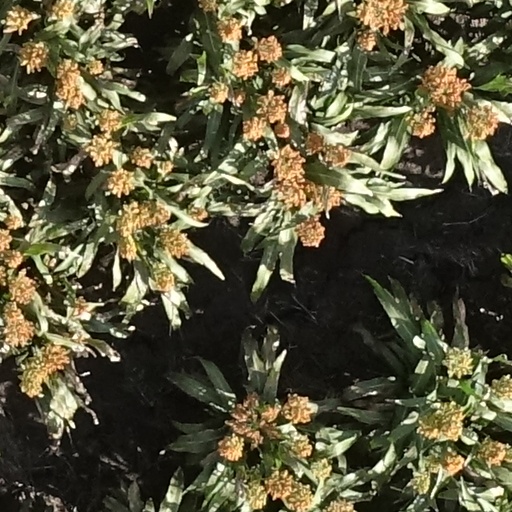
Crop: sorghum